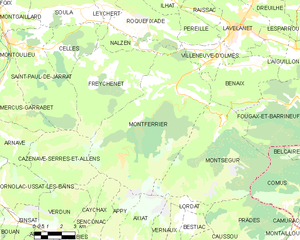
Carte des communes françaises: Montferrier